Dirk and Cornelia J. Vander Wilt Cottage

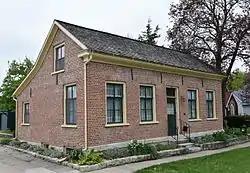

The Dirk and Cornelia J. Vander Wilt Cottage, also known as the Vermeer House and the Wayne D. Stienstra House, is an historic residence located in Pella, Iowa, United States. It is a first generation residential building that exemplifies the architectural influence of the Netherlands, the homeland of Pella's early Dutch immigrants. The Dutch building techniques utilized in this 1½-story brick house include the use of beam anchors, which are similar to tie rods, a floor system where the flooring rests on top of the floor joists without the use of a subfloor, and an economy of space. The house was listed on the National Register of Historic Places in 2001.